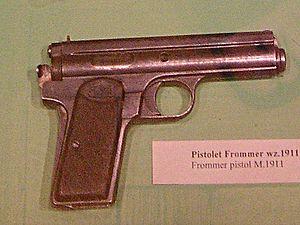
Connu sous les noms de Frommer Stop, Pistolet 12M ou Pistolet 19M, ce pistolet hongrois fut conçu par Rudolf Frommer et construit par FÉG. Malgré un mécanisme inutilement complexe pour ses calibres, il fut fabriqué de 1911 à 1929 et connu les Grande Guerre et Seconde Guerre mondiale.